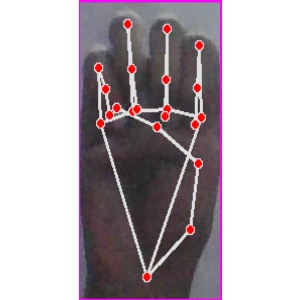
अक्षर: म